Sampson Genus

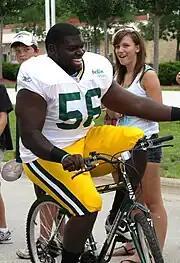
Sampson Genus

Sampson Maurice Genus (born May 2, 1988) is a former American football center. Genus was signed after going undrafted at the 2011 NFL draft despite being one of the highest rated prospects at center.